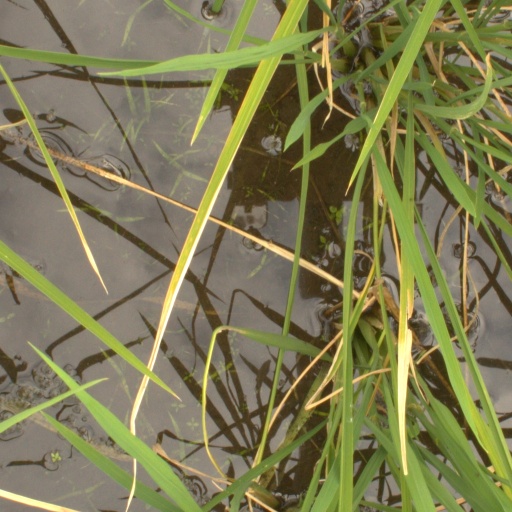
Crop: rice